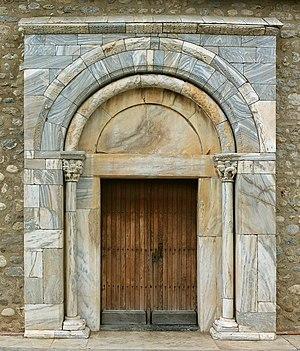
L'église Sainte-Marie est une église romane située à Brouilla, dans le département français des Pyrénées-Orientales.
Le marbre de Céret est un marbre de couleur blanche souvent teinté de gris issu de carrières situées à Céret, dans l'Est des Pyrénées.